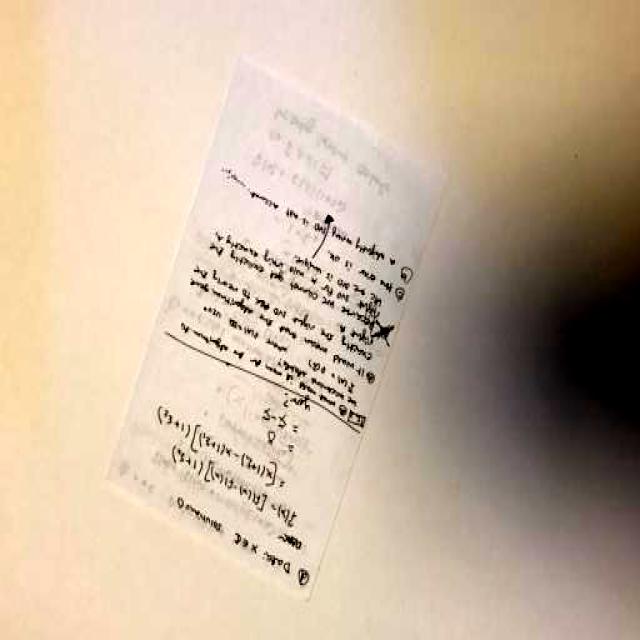
Label: Paper